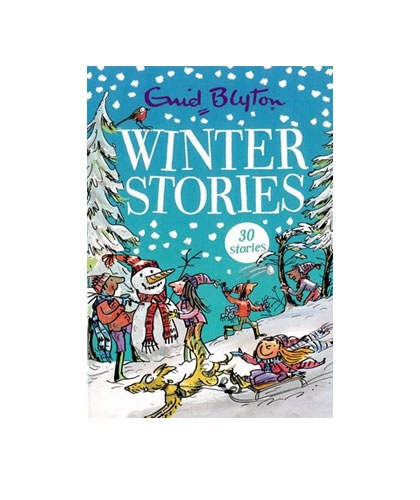
Winter Stories: Contains 30 Classic Tales
Winter Stories: Contains 30 Classic Tales is a heartwarming collection that brings together 30 timeless stories centered around the beauty, magic, and challenges of the winter season. From snowy landscapes to cozy holiday moments, this book features a variety of genres including fairy tales, fables, and classic winter adventures. These captivating tales are filled with unforgettable characters and lessons about friendship, kindness, resilience, and the joy of winter. Perfect for readers of all ages, this collection provides the ideal reading material for those looking to embrace the winter spirit and enjoy classic literature during the colder months.
Brand: By Enid Blyton
Category: Sporting Goods > Outdoor Recreation > Winter Sports & Activities